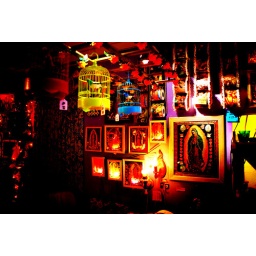
spotted in the rainbowcolor shop a birdcage with a rotating little bird with music